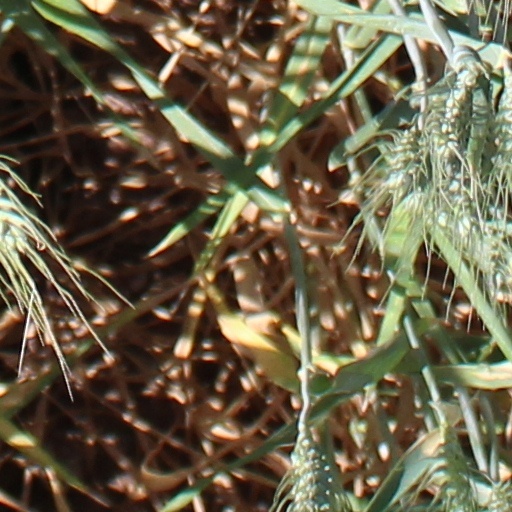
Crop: wheat